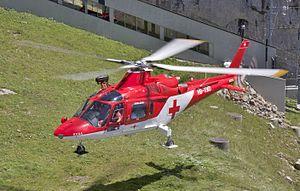
Un hélicoptère de secours modèle AgustaWestland AW139 décolle du mont Pilatus après avoir récupéré un patient. Rumantsch: En helicopter da salvamaint digl tip Agusta A109K2 dalla REGA parta digl Pilatus siva da veir salvo igl pazient.